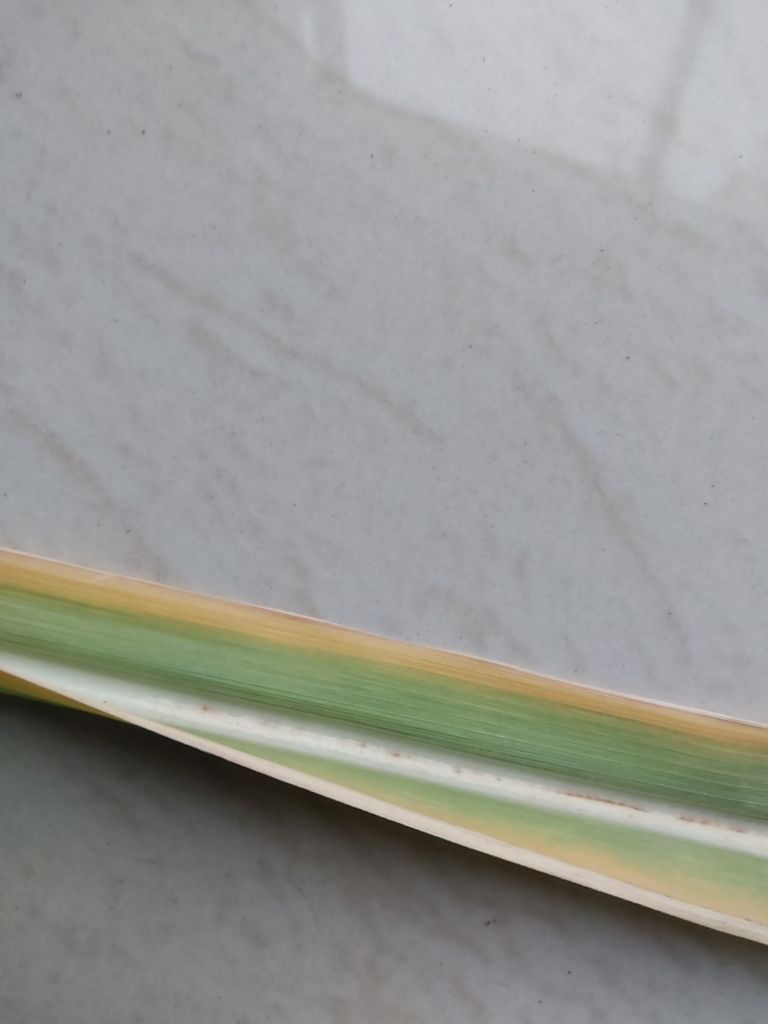
Label: Brown Spot